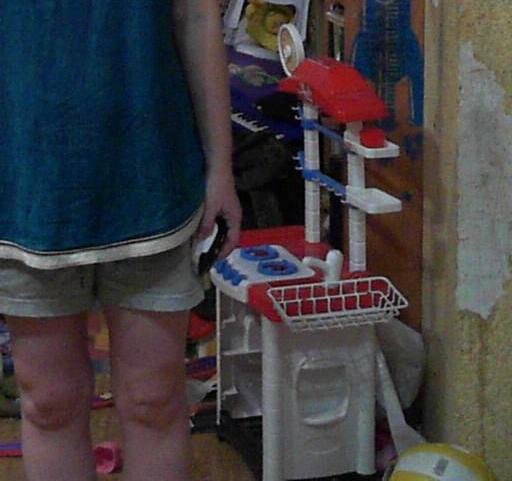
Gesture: no_gesture